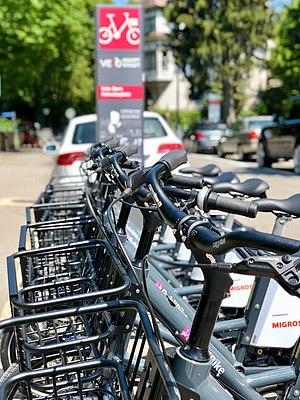
Station Bern
PubliBike est un système de vélos en libre-service développé par CarPostal, Rent a bike et les CFF déployé dans de nombreuses villes suisses. Il forme l'un des deux grands réseaux de vélos en libre-service de la Confédération, avec le système concurrent Velospot, avec plus de 1 500 vélos et plus de 250 stations.